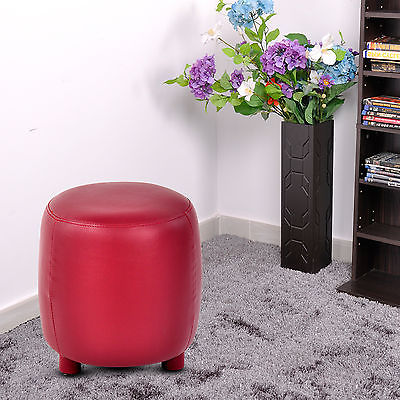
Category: chair